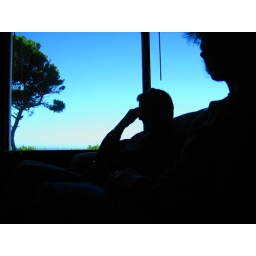
Relaxing in the beach house before the day's activities.